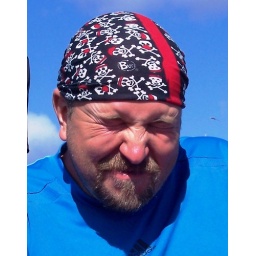
Nothing like 15 wasabi peas to clear the sinuses so I can suck in the mountain air